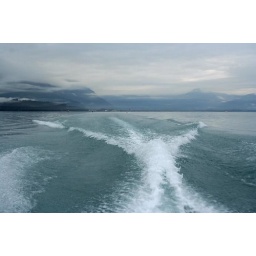
fishin in the silver salmon derby